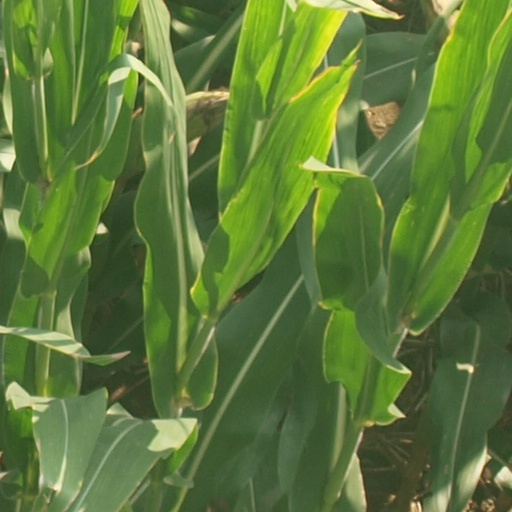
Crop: maize; corn